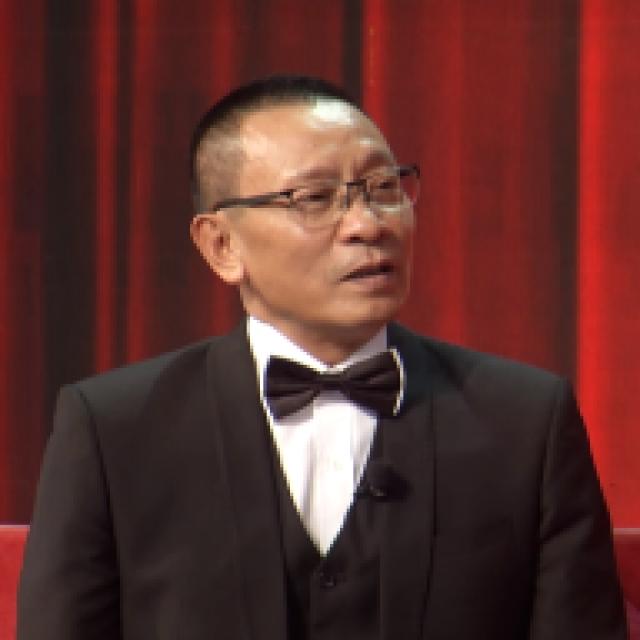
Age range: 65+